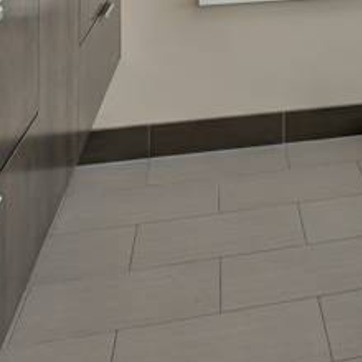
Material: tile